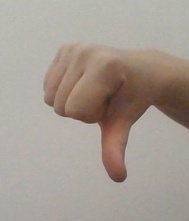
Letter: waw